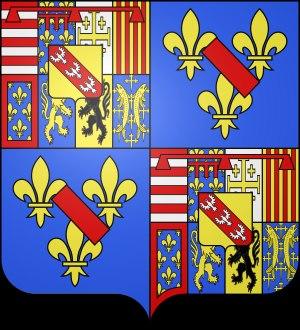
La maison de Lorraine est une famille autrefois souveraine remontant au moins au XIᵉ siècle. Elle prit le nom de Lorraine avec Gérard d'Alsace, fait duc de Lorraine par l'empereur germanique Henri III, après son frère Adalbert.